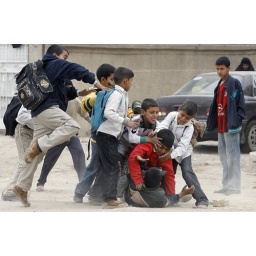
School boys fight in a street in front of their school in Baghdad's Sadr city December 7, 2006. REUTERS/Kareem Raheem (IRAQ)